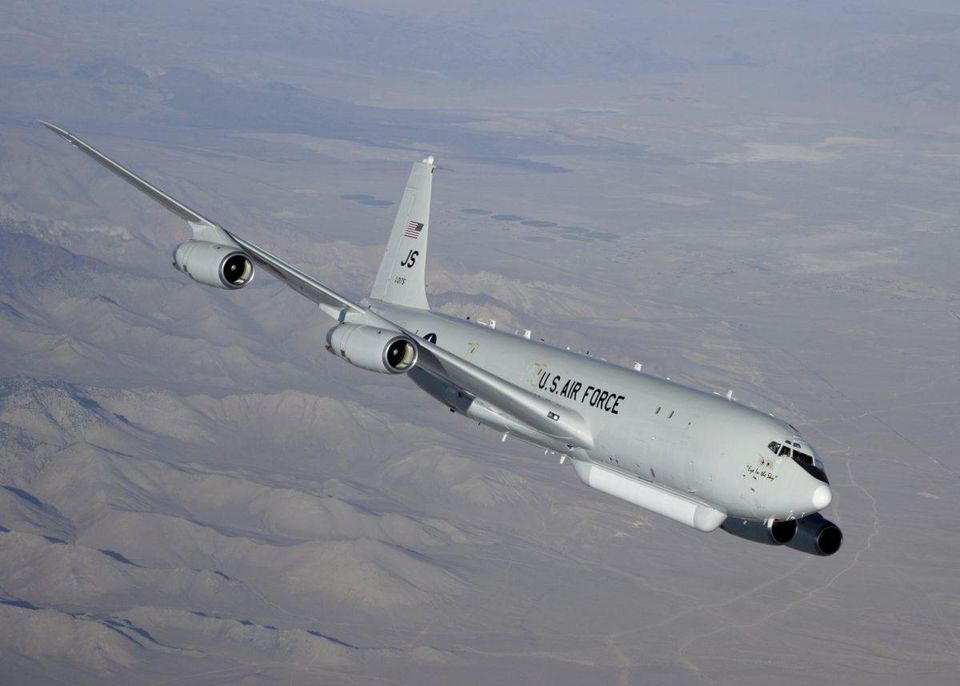
Vehicle type: Planes